Critics' Choice Super Award for Best Actress in an Action Series

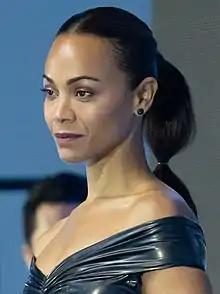
2024 winner Zoe Saldaña

The Critics' Choice Super Award for Best Actress in an Action Series, Limited Series or Made-for-TV Movie is an award presented by the Critics Choice Association to the best performance by a female actress in an action television series or TV-movie.